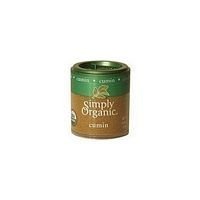
Item Name: Simply Organic Mini Cumin Grnd Org
Value: 2.76
Unit: Fl Oz

Price: 19.48